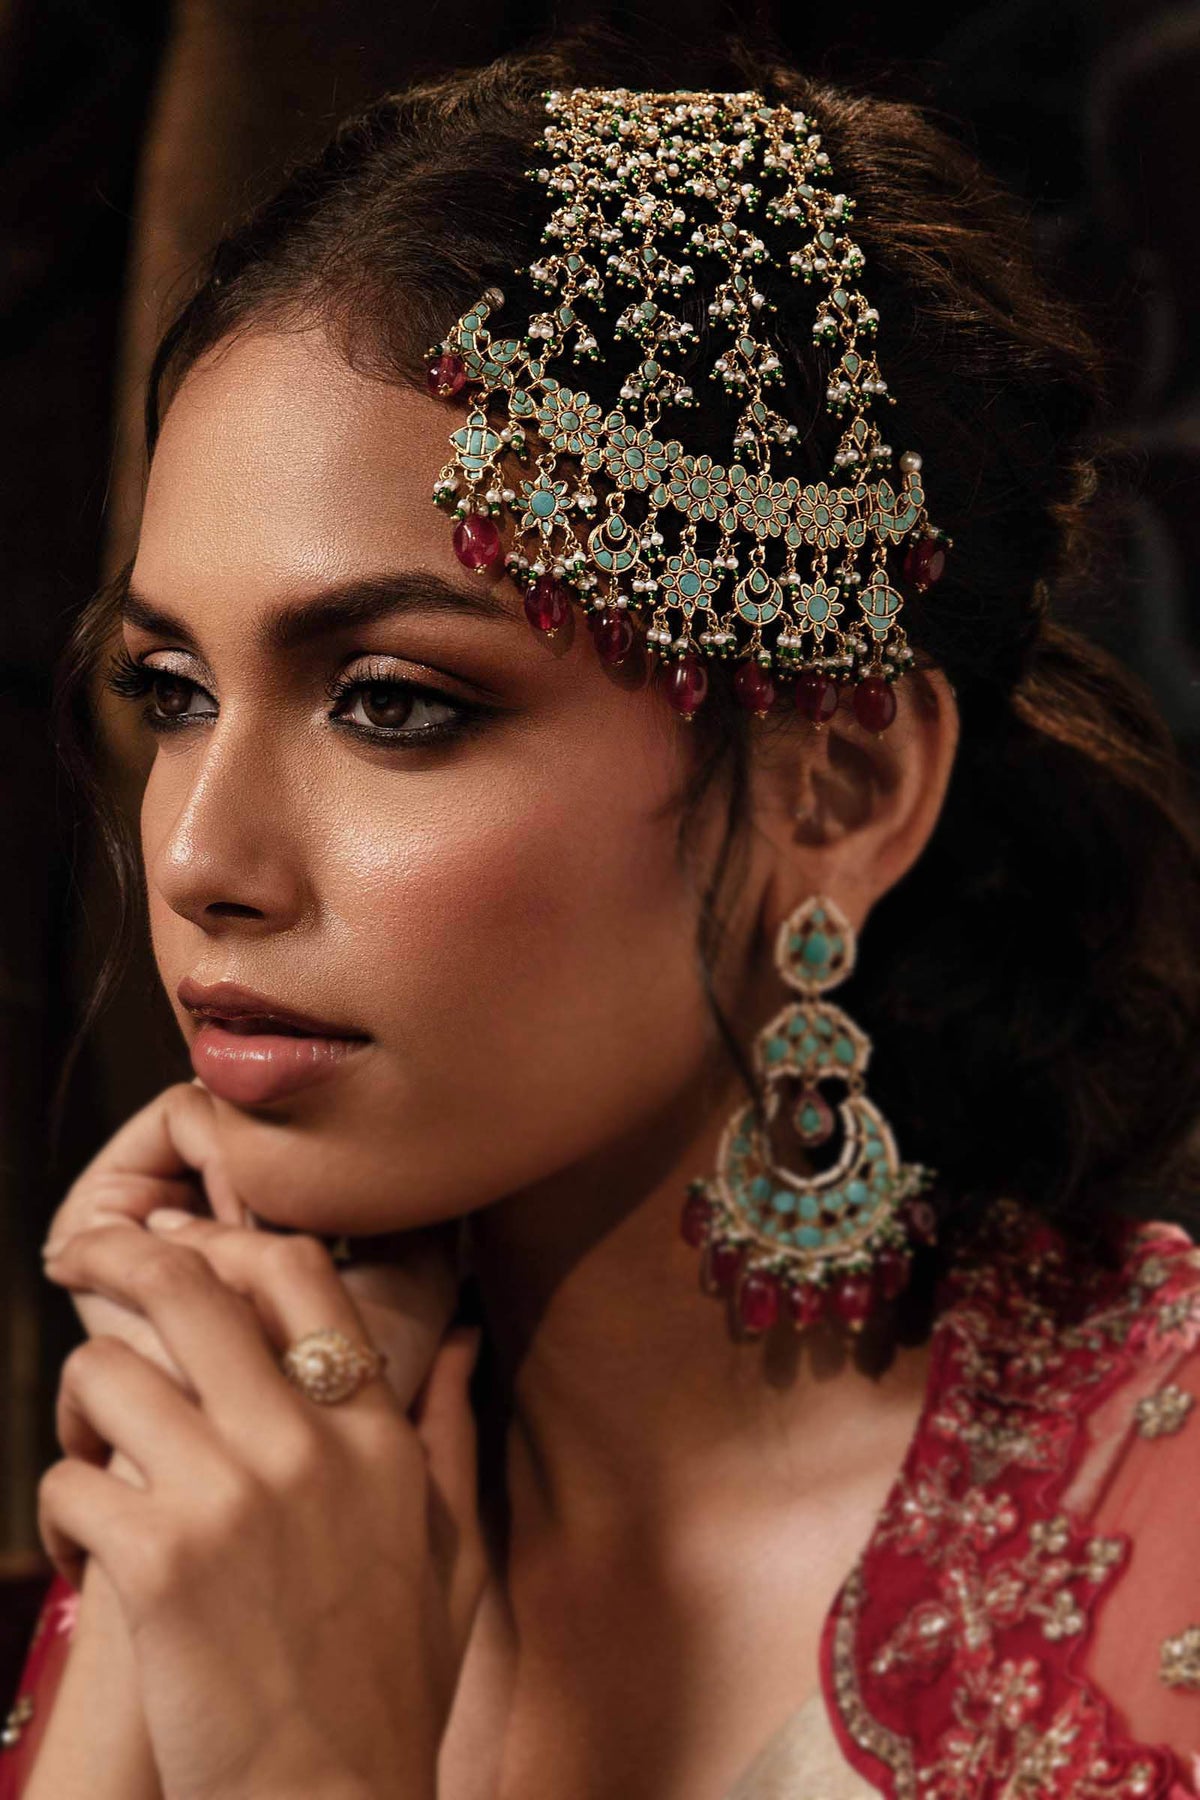
red gold kashmiri jewellery head